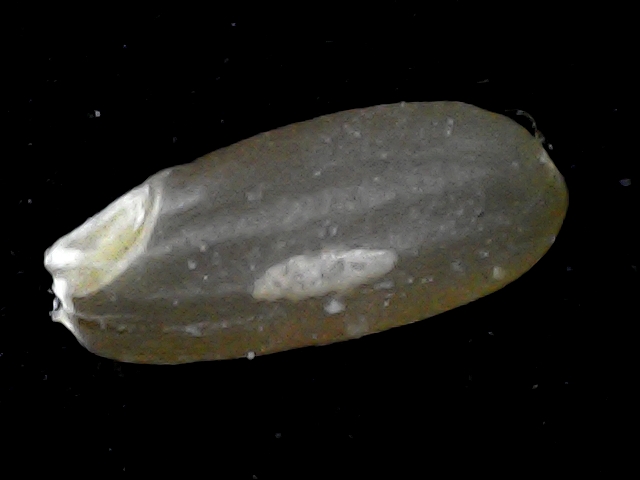
Rice variety: BD76